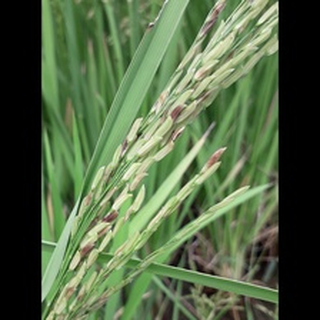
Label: diseased_rice